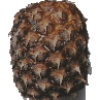
Label: Pineapple 1